Margaret of Provence

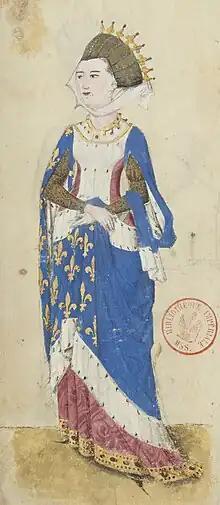
Posthumous depiction of Margaret in the 15th century Armorial d'Auvergne

Her leadership during the crusade had brought her international prestige and after she returned to France, Margaret was often asked to mediate disputes. She feared the ambitions of her brother-in-law Charles, though, and strengthened the bond with her sister Eleanor and Eleanor's husband, King Henry III of England, as a counterweight. In 1254, she and her husband invited them to spend Christmas in Paris.